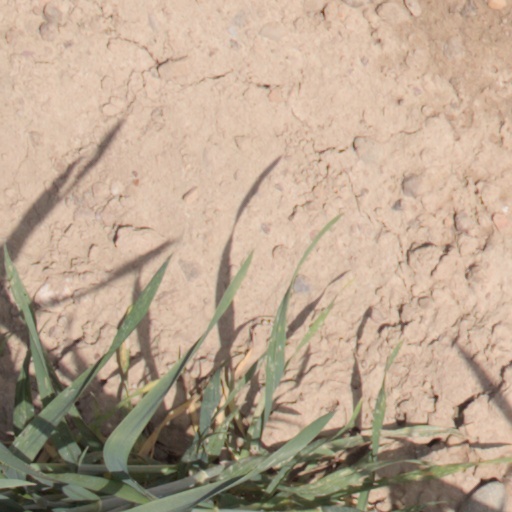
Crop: wheat